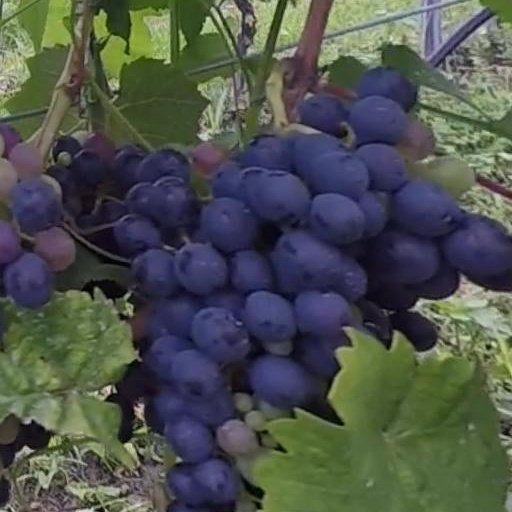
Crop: grape